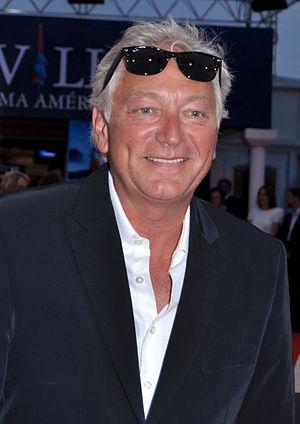
Laurent Boyer au festival de Deauville
Laurent Boyer, né le 23 janvier 1958 à Paris, est un animateur de radio et de télévision français.